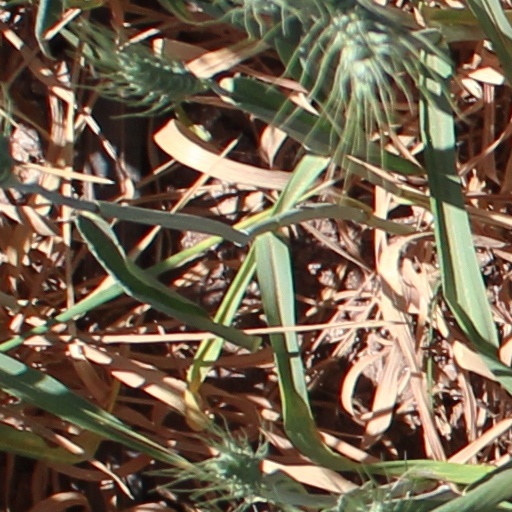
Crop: wheat